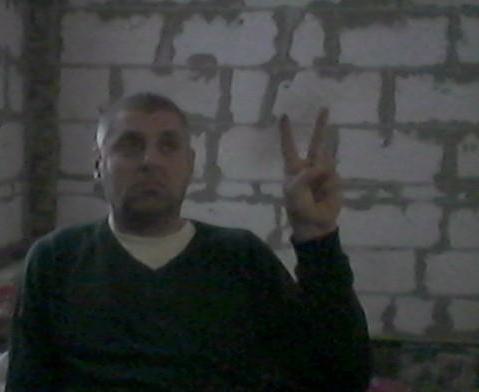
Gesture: peace